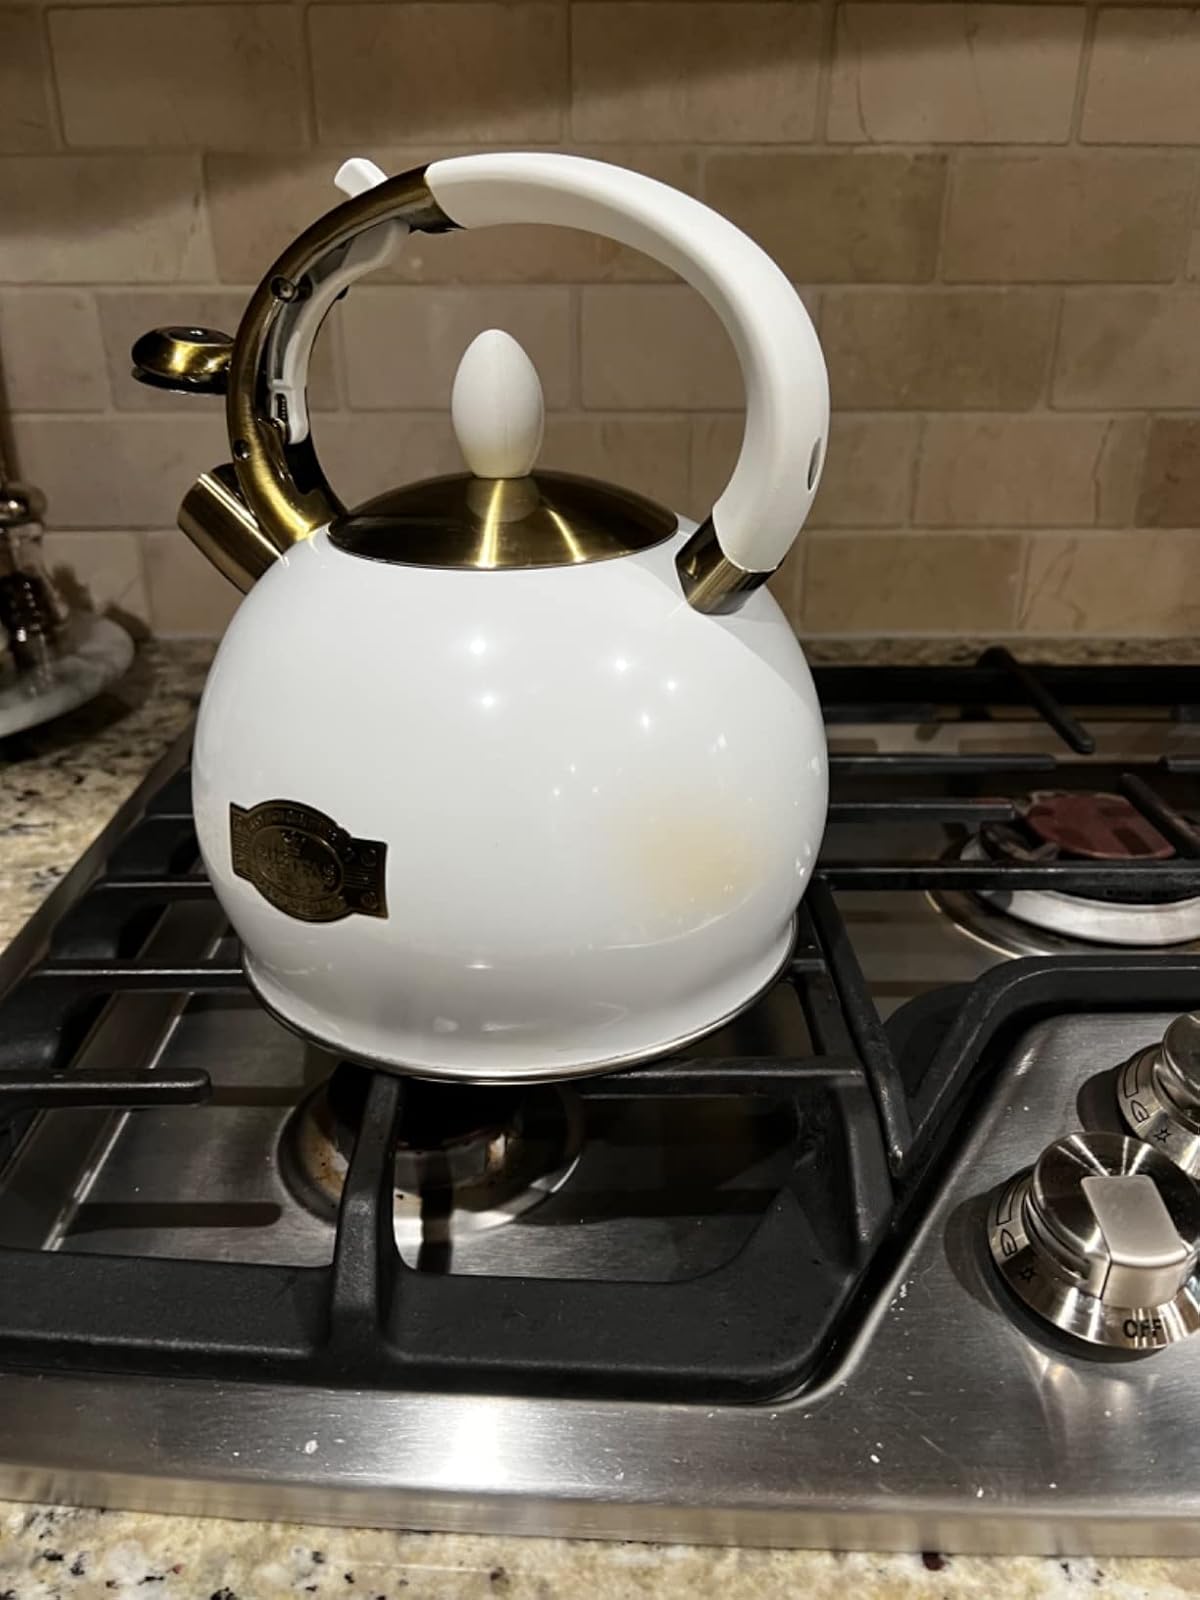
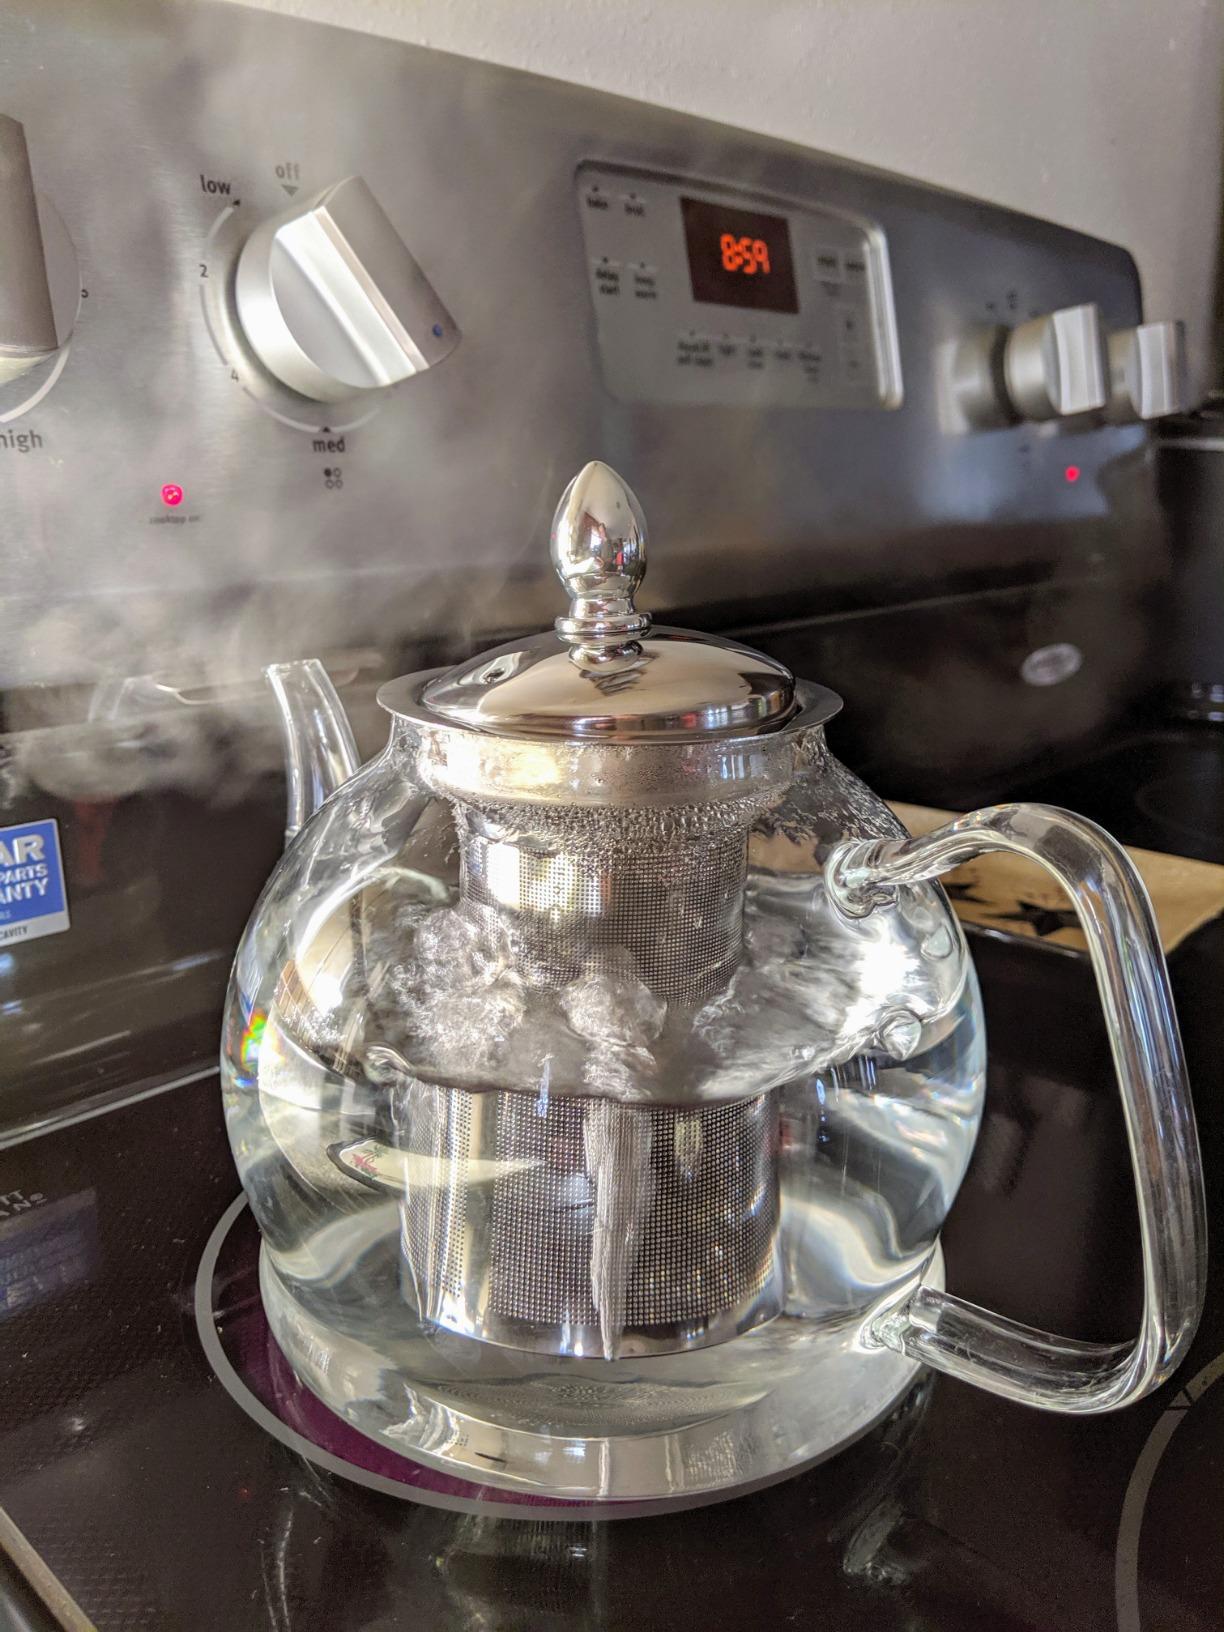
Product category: items_kettle
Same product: no